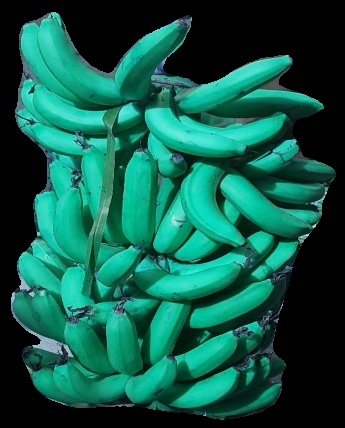
Variety: pachbale
Grade: grade3